Stara Ćuprija

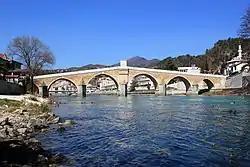

Stara Ćuprija "" is a bridge spanning the Neretva River in the town of Konjic, Bosnia and Herzegovina. It is a significant example of Ottoman bridge architecture in the Balkans, and is a listed National Monument of Bosnia and Herzegovina.